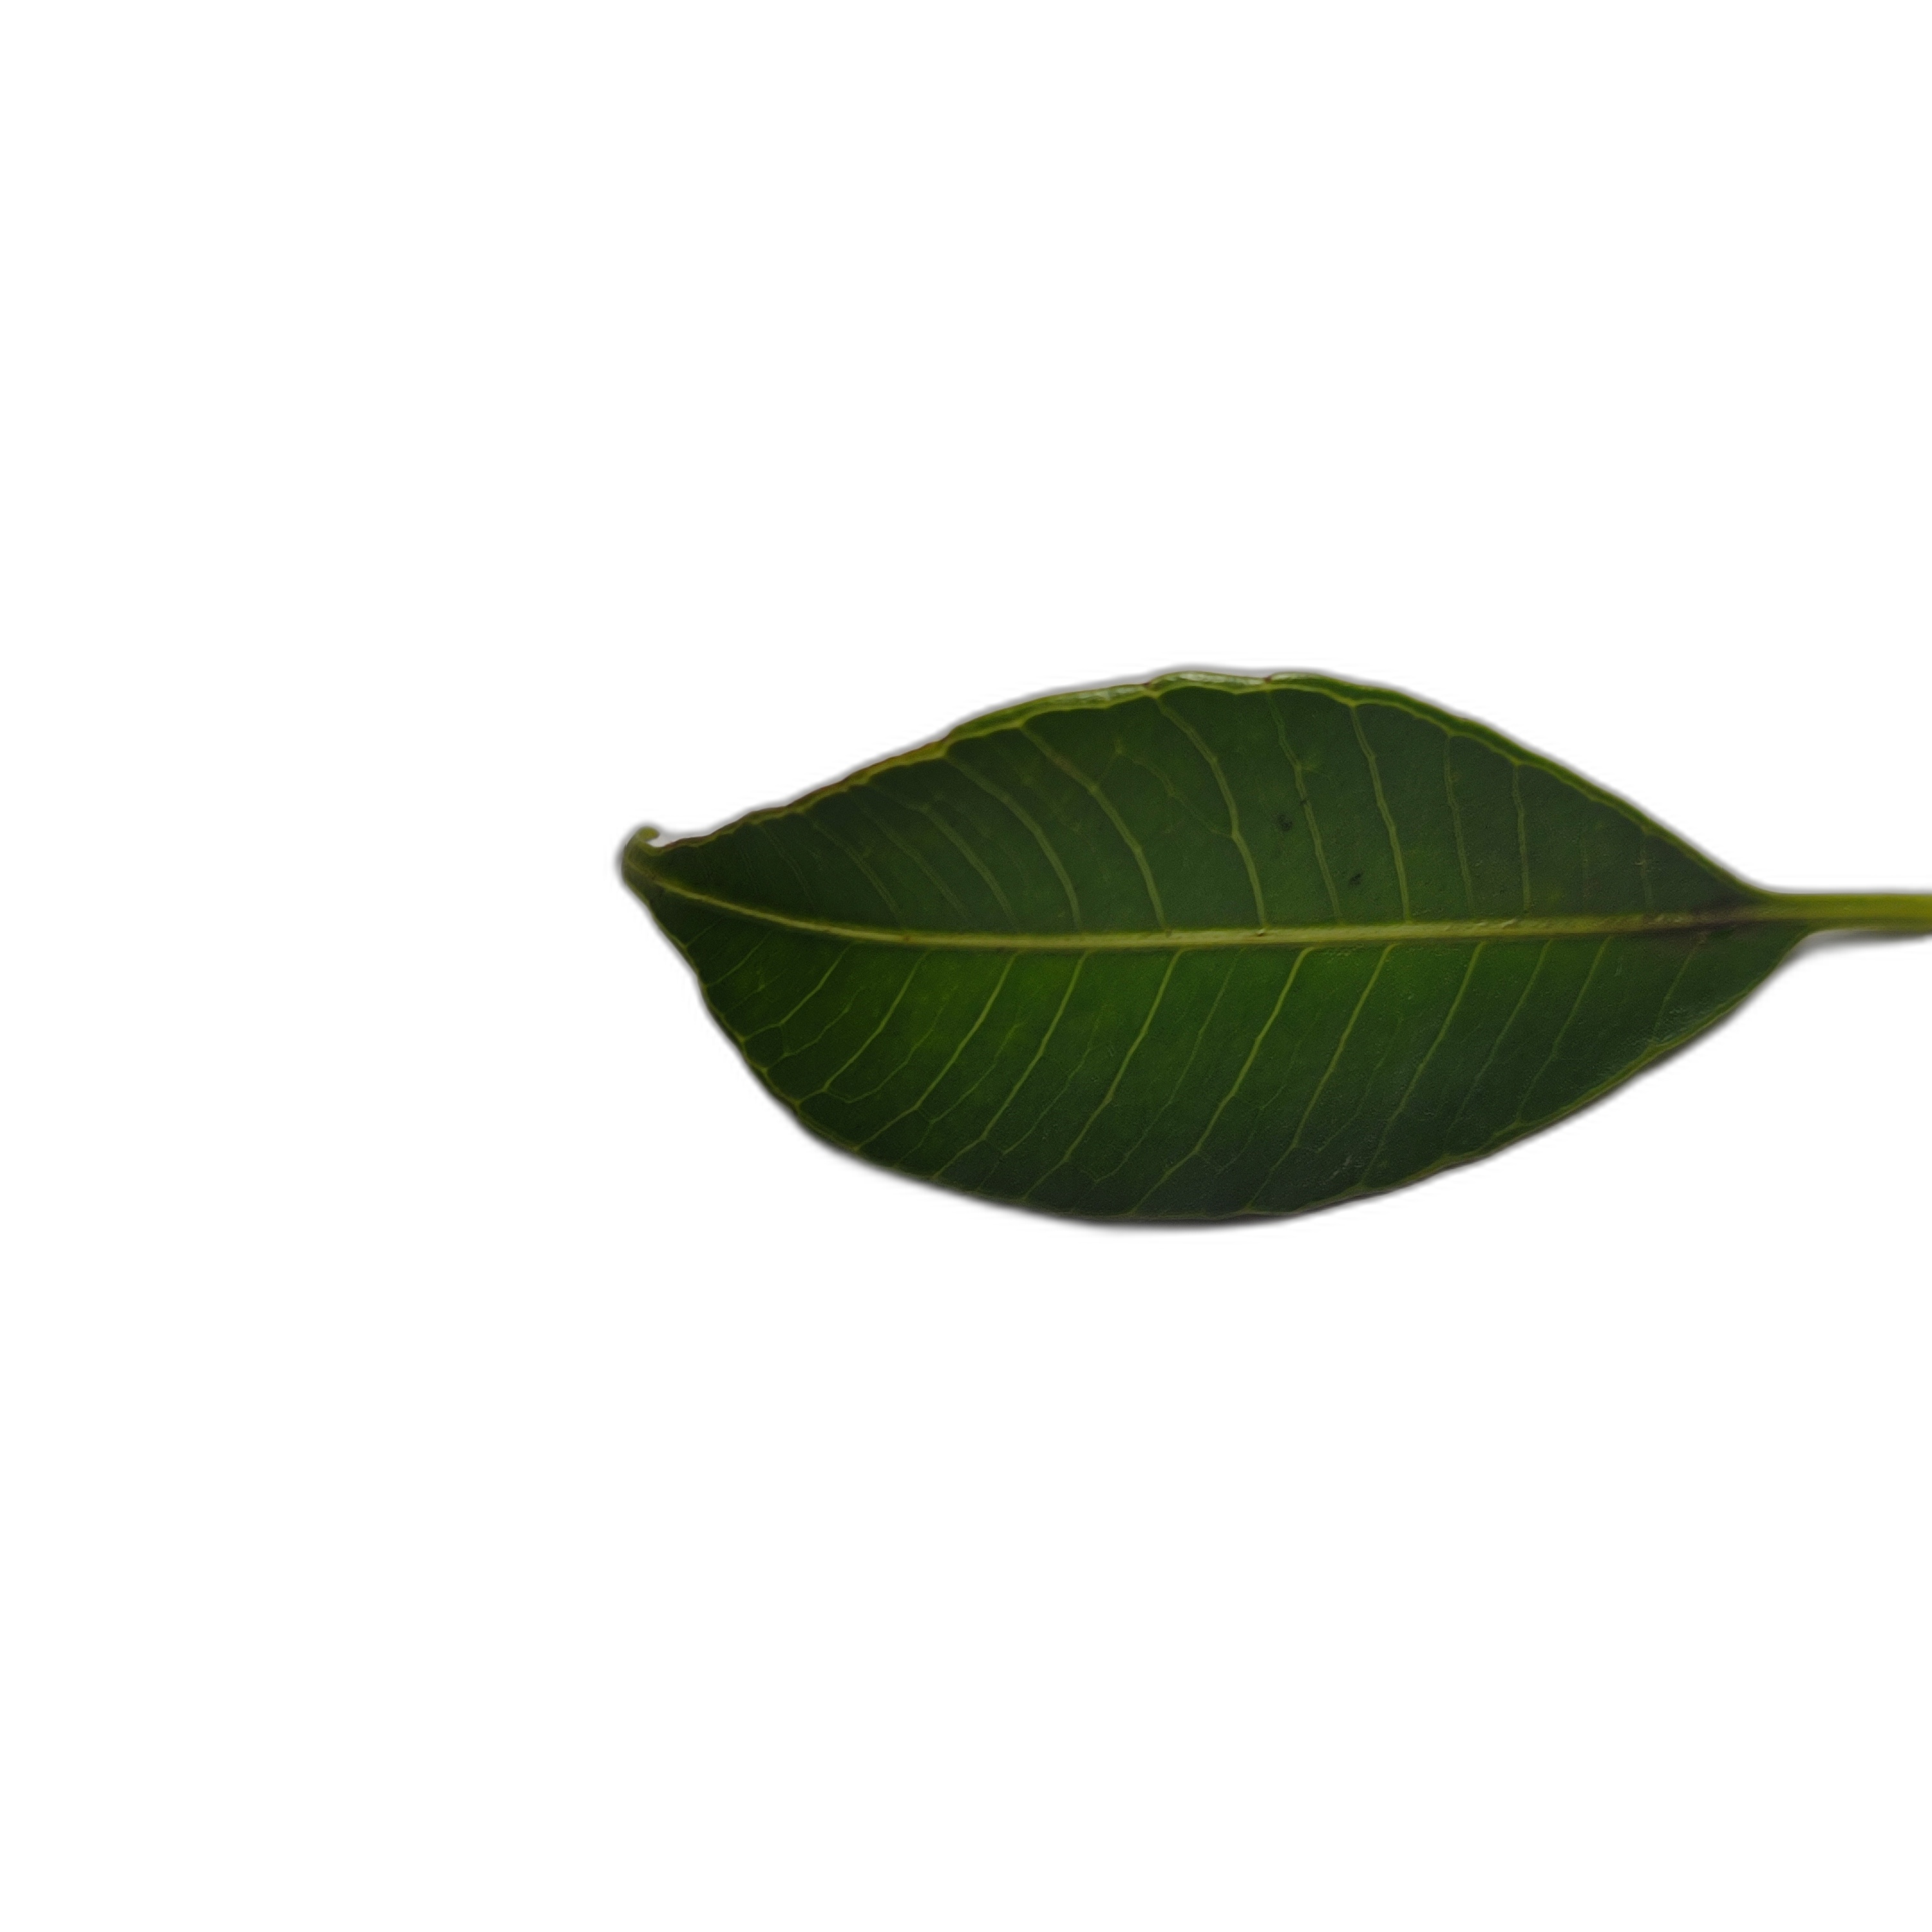
Label: healthy